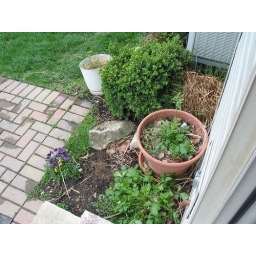
This is where I am going to plant an herb garden...it'sright below the kitchen window.